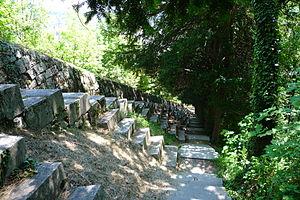
Escaliers (380 marches) des fortifications de la Bastille côté St Laurent - Grenoble
La Bastille est un fort militaire surplombant de 264 mètres la ville de Grenoble. Édifié durant la première partie du XIXᵉ siècle et culminant à 476 mètres d'altitude sur les derniers contreforts du massif de la Chartreuse, il a remplacé une première fortification construite à la fin du XVIᵉ siècle.